Fox Hills, Culver City, California

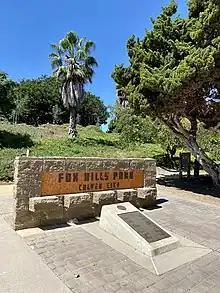
Fox Hills Park sign

Fox Hills residents were assigned to LAUSD schools until 1993 when the neighborhood was transferred to CCUSD.